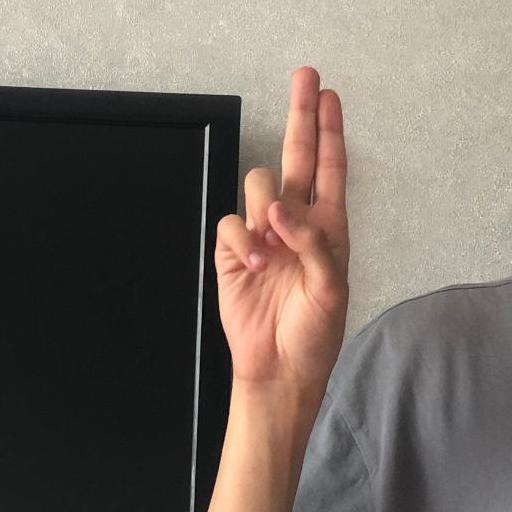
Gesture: two_up